Judges 14

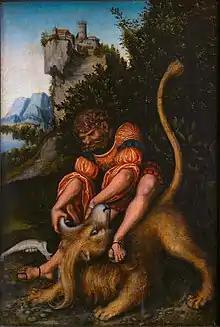
"Samson's Fight with the Lion"by Lucas Cranach the Elder (1525).

The killing of the lion with bare hands (verse 5) was kept secret (cf. verse 9) and led to the hidden answer to the riddle that follows (verse 14). This episode gives a portrayal Samson with a superpower which is followed superhuman feats against the Philistines (cf. 15:1,4; 16:1,3; 16:4, 9,12,14). The honey in the lion's carcass acts as a source of nourishment for a warrior (verse 8; cf. honey and Jonathan in 1 Samuel 14:27–29). The seven-day wedding feast between Samson and the Timnite woman becomes an occasion for trickery, as a possible union between opposing groups turned to resentment and destruction (ultimately God's plan for the Philistines, oppressors of Israel), where Samson is clearly an outsider surrounded by Philistines, and either side plays fair. In this chapter forward, the pattern of knowledge, deception, sexuality, and power intertwine in the Samson Narrative. Samson paid the loss of his riddling bet by killing thirty Philistines from another Philistine city, Ascalon, and gave the clothes to his riddle opponents in Timnath, but he immediately went back to his own people and did not consummate his marriage, so his father-in-law gave Samson's bride to another man, which becomes a set up for the fissure between Samson and the Philistines.